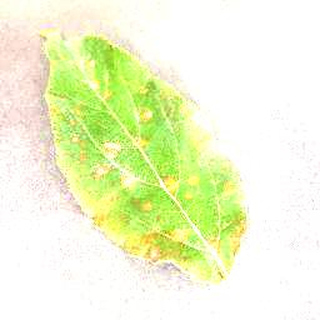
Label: apple_cedar_apple_rust